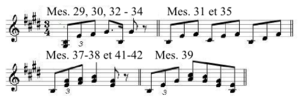
Formes d'accompagnement dans la deuxième strophe du ""Tilleul"" de Schubert dans la ""Winterreise"""
Am Brunnen vor dem Tore est le premier vers d'un lied allemand, connu autant comme chanson populaire, que comme mélodie artistique.